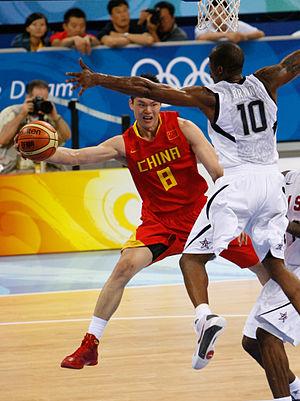
Zhu Fangyu, né le 5 janvier 1983 à Liuzhou en Chine, est un joueur de basket-ball chinois, évoluant au poste d'ailier.